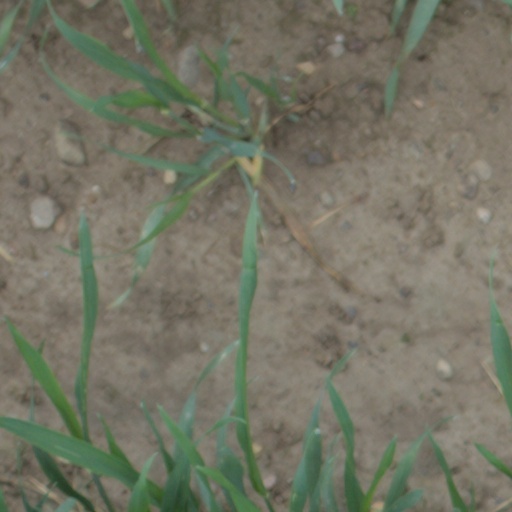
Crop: wheat